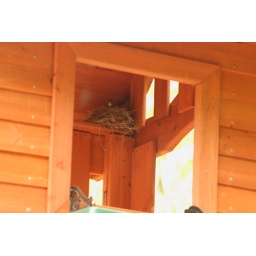
Bird in the tree house 5/18/08